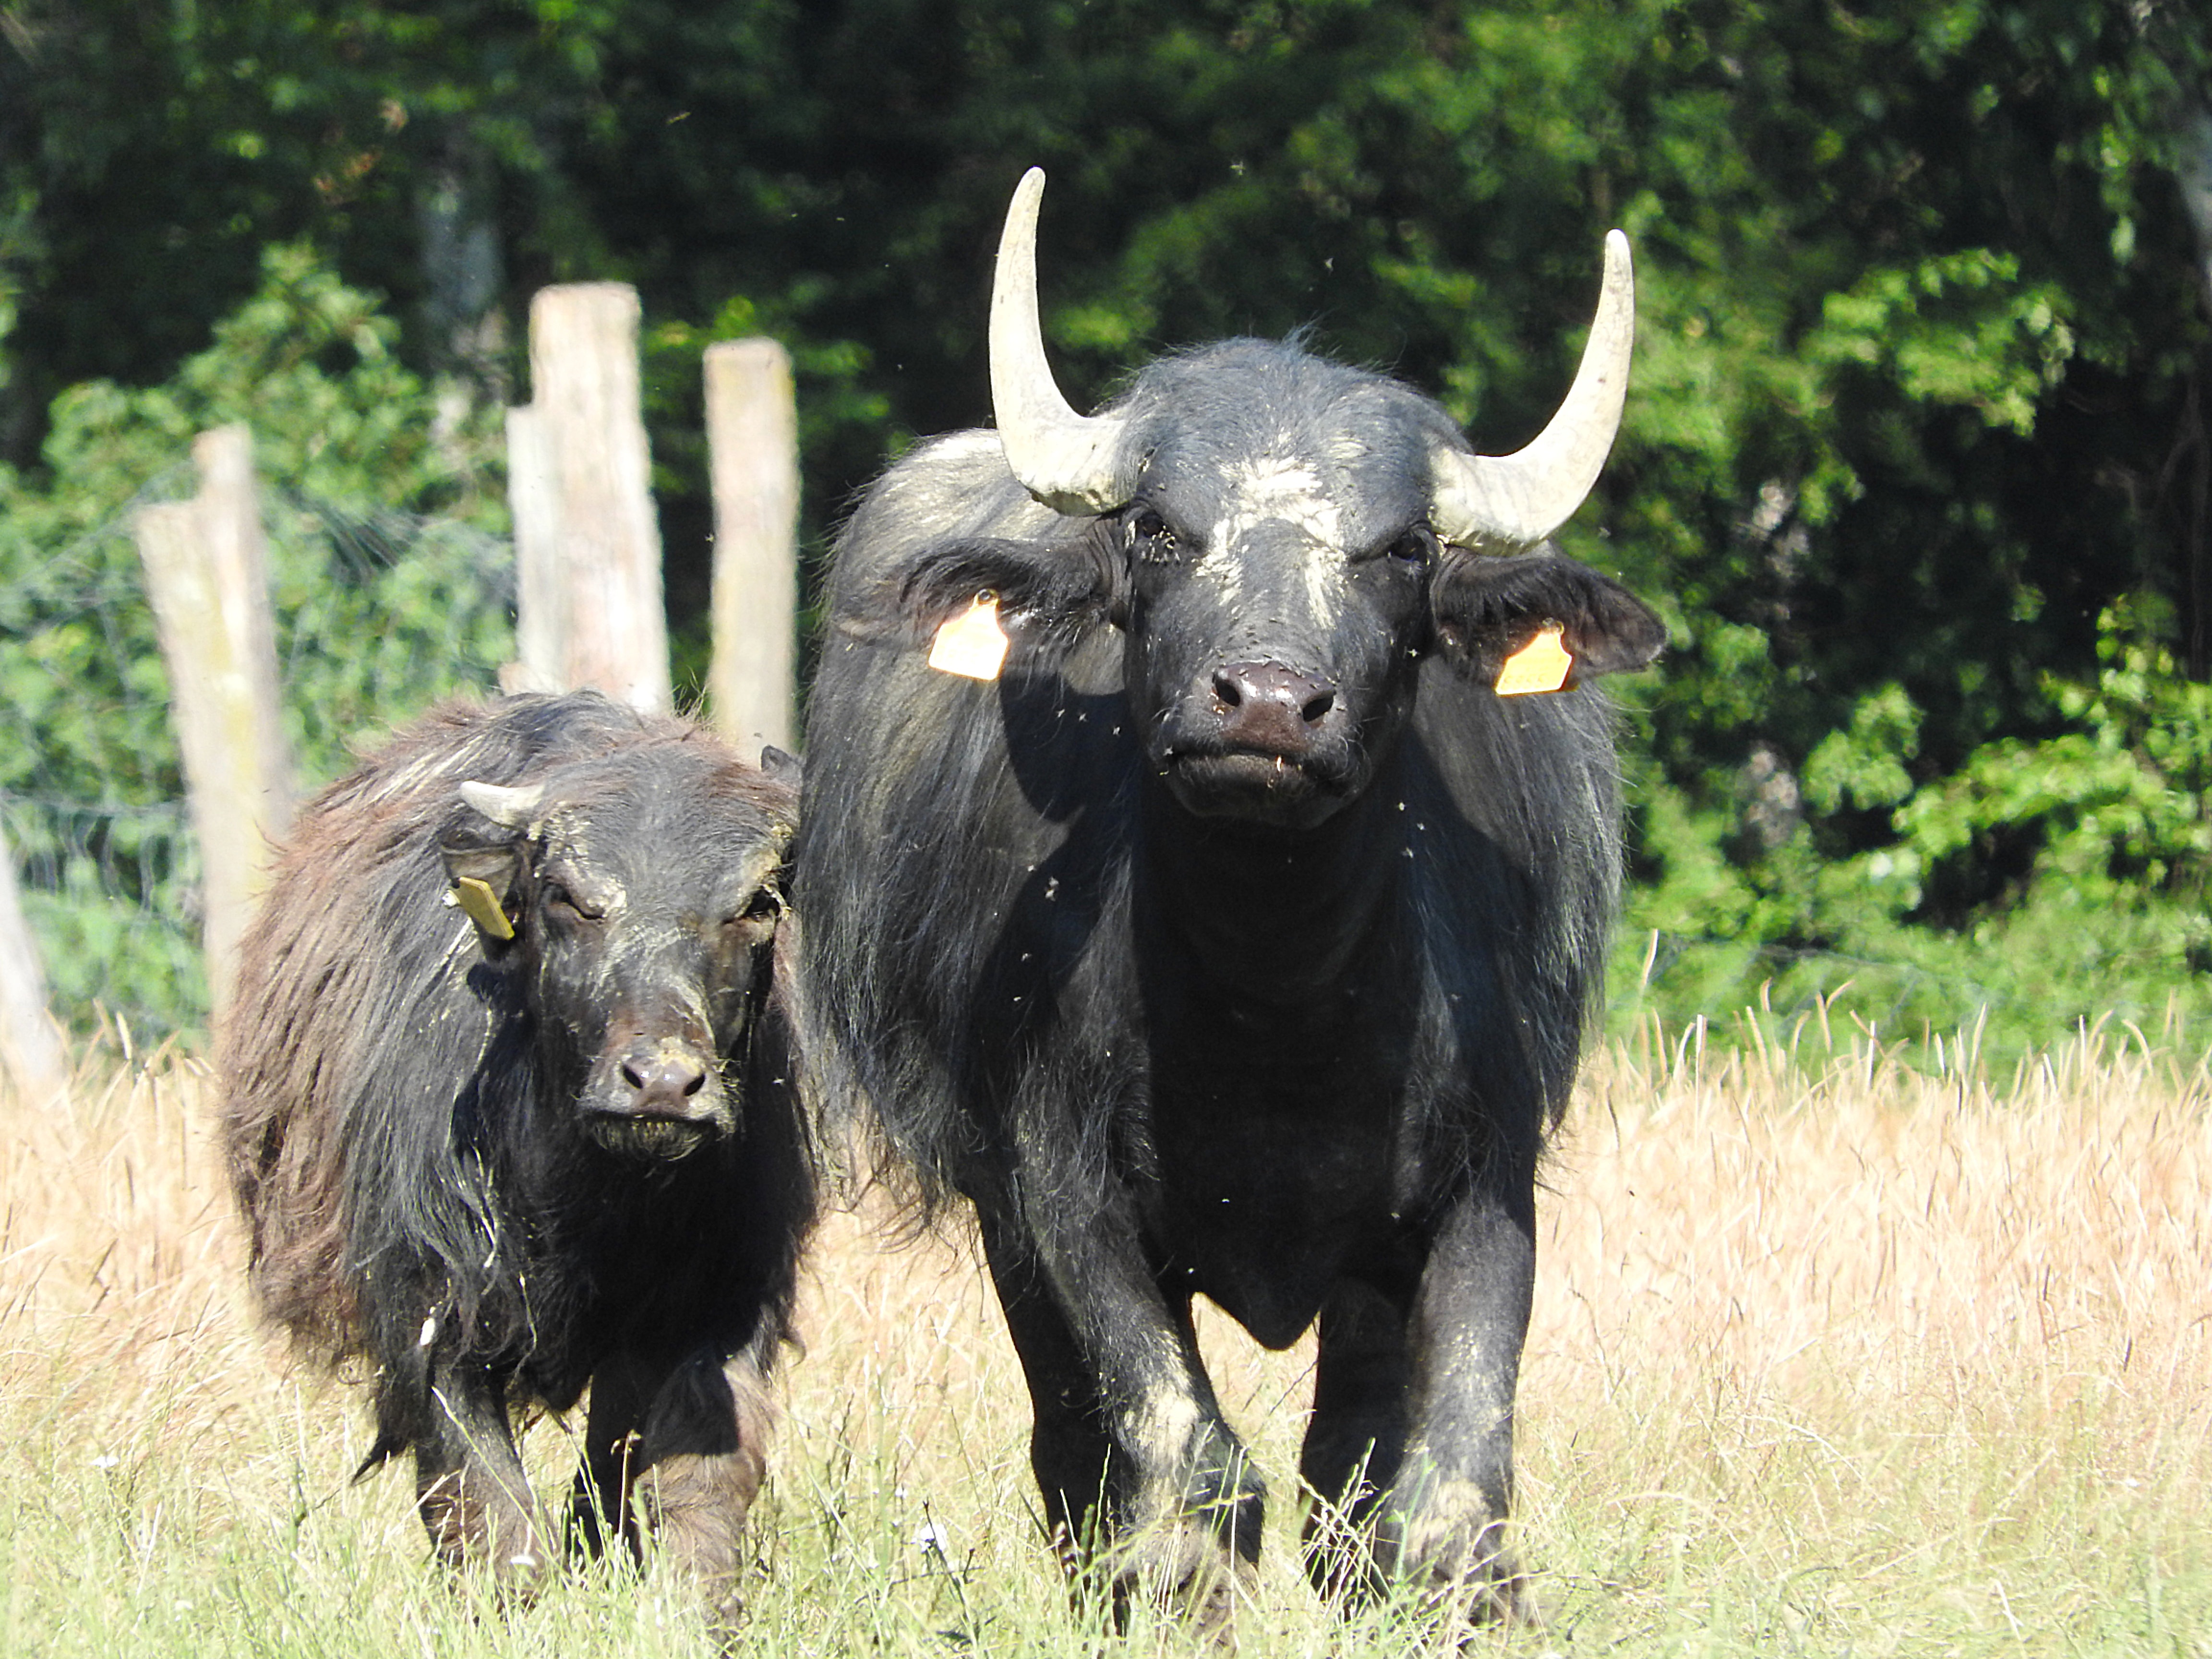
wildlife, horn, pasture, grazing, mammal, fauna, bull, vertebrate, bison, yak, buffalo, ox, wild animals, water buffalo, african buffalo, cattle like mammal, cow goat family, muskox